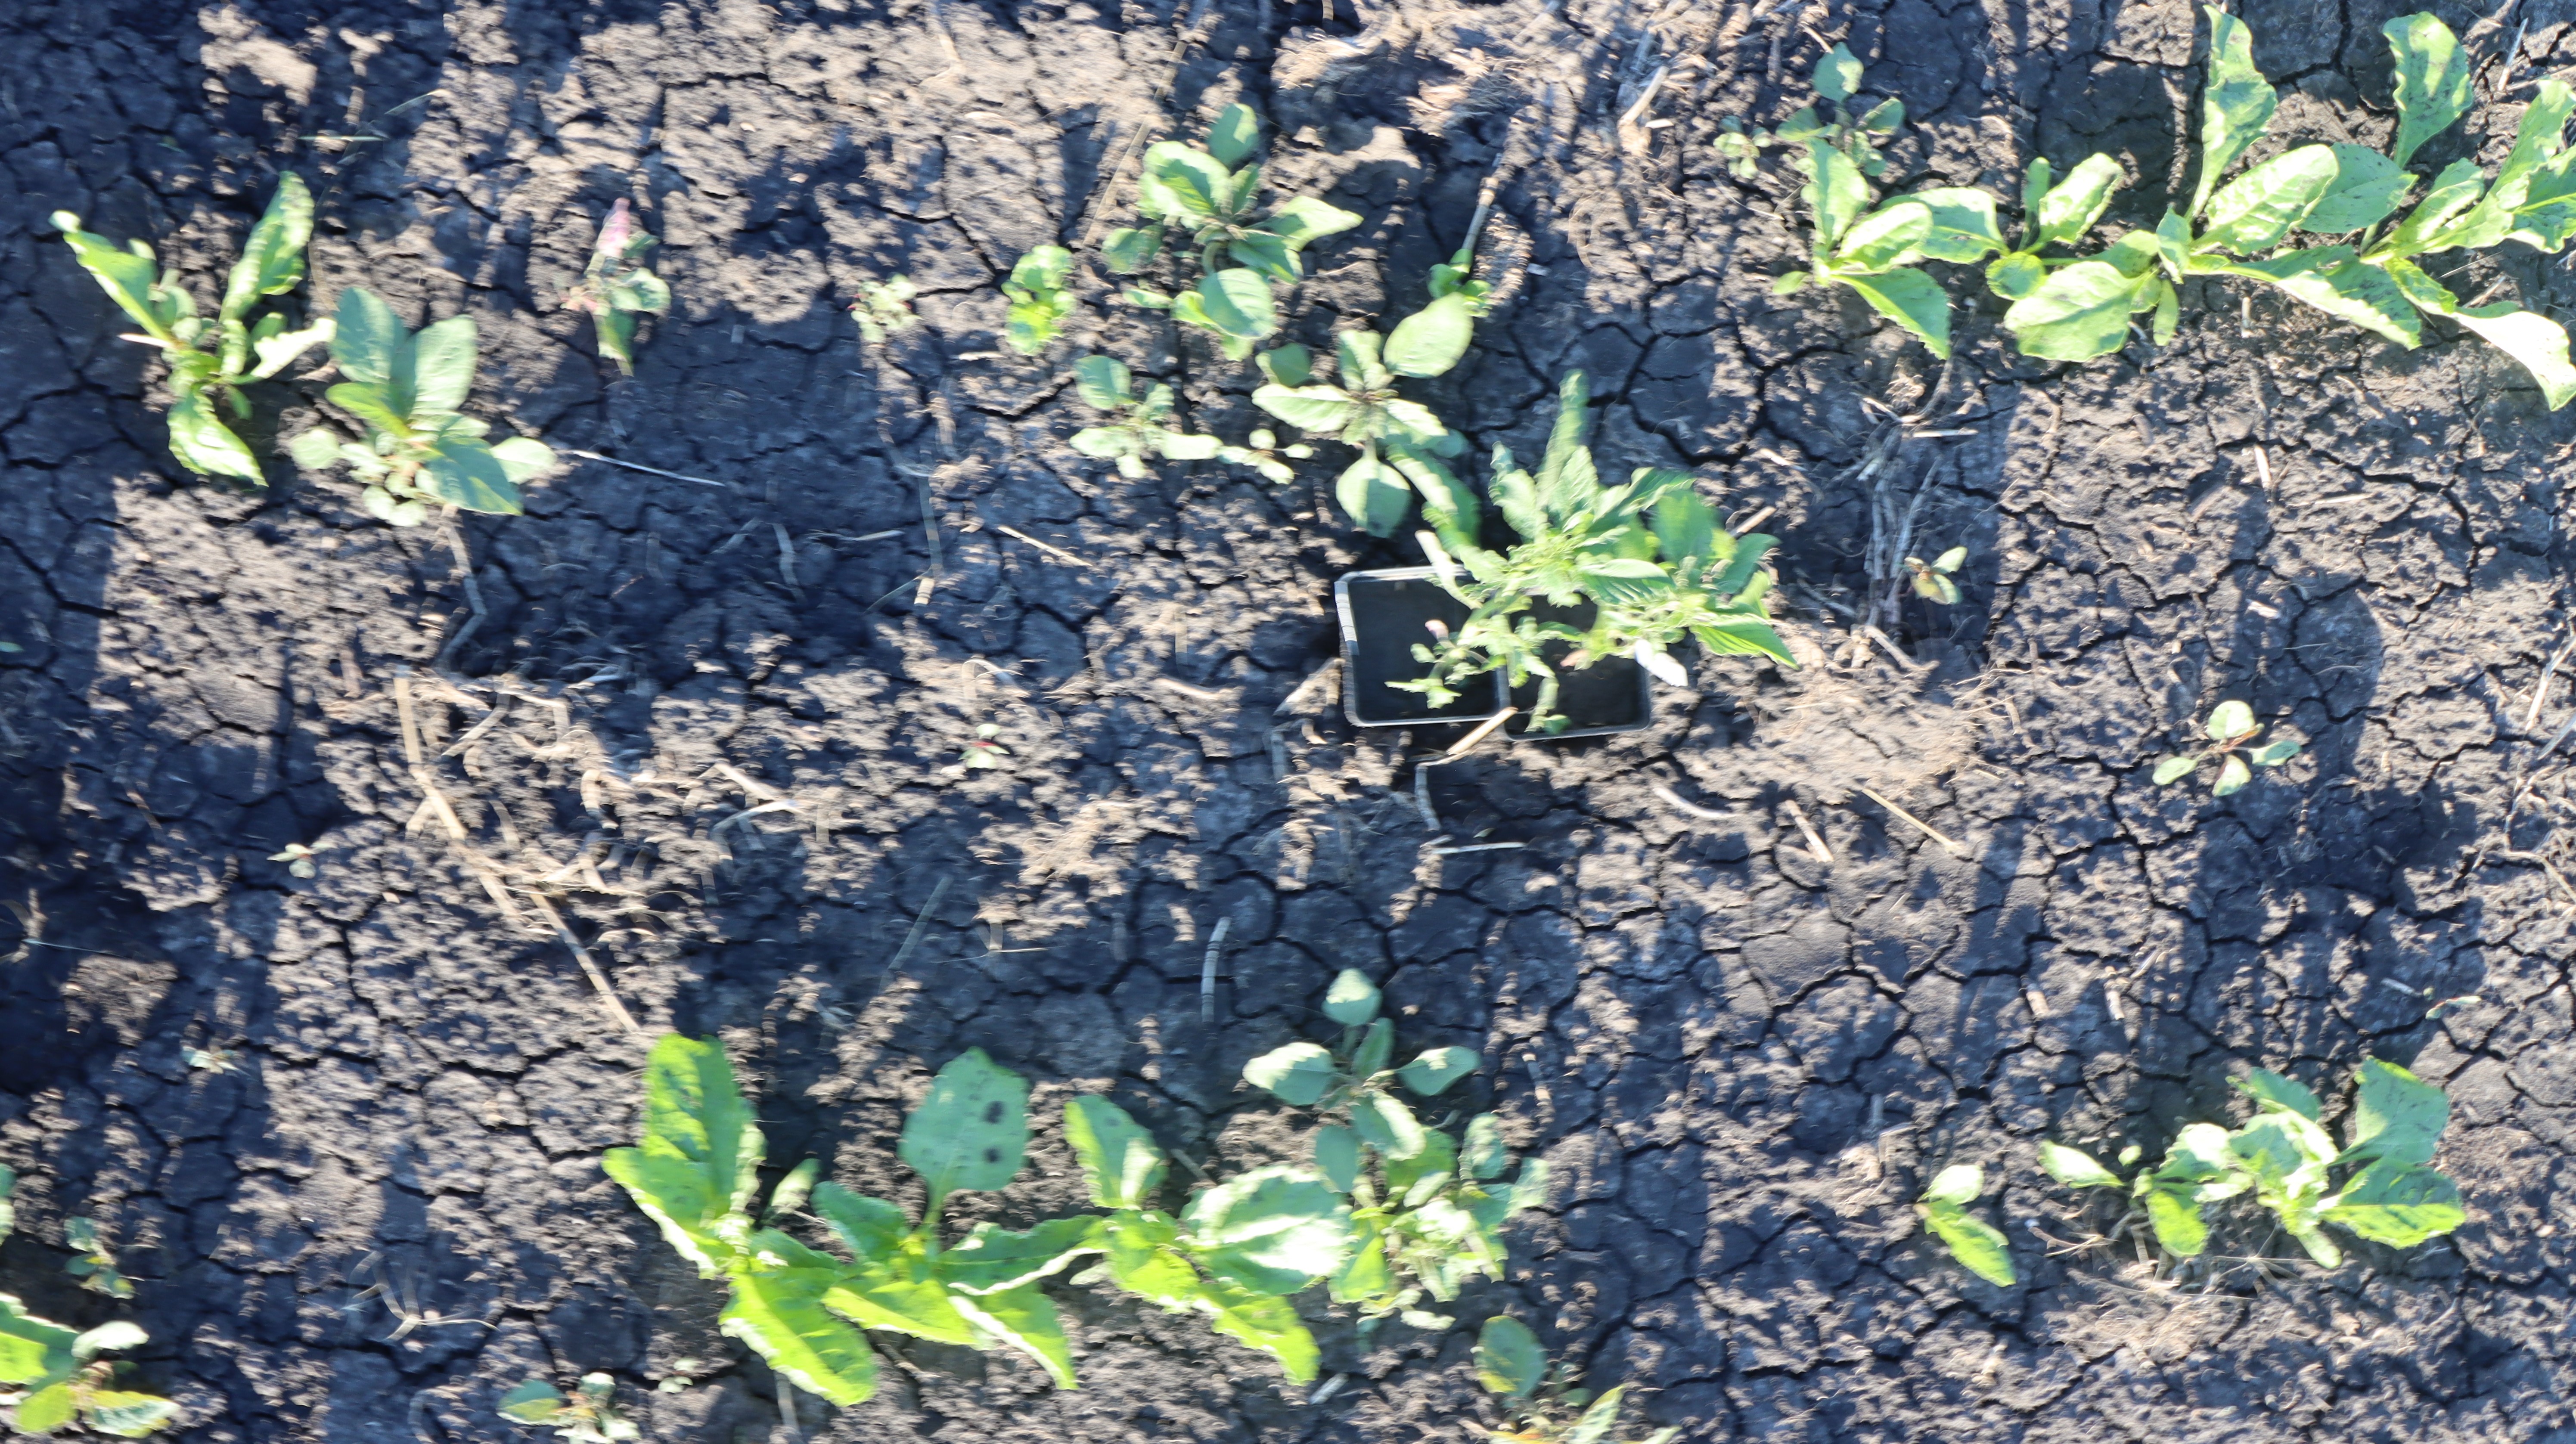
Crop: Sugar beet
Objects: Waterhemp, Waterhemp, Sugar beet, Sugar beet, Sugar beet, Sugar beet, Sugar beet, Sugar beet, Sugar beet, Sugar beet, Sugar beet, Sugar beet, Sugar beet, Sugar beet